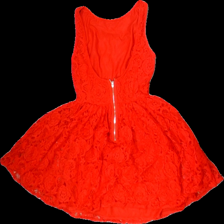
View: back
Type: Shirt
Category: Ladies
Brand: Bikbok
Colors: Red
Material: 100% Nylo 100% Poly
Pattern: Lace
Cut: Regular
Size: XS
Season: All
Price range: <50
Recommended usage: Reuse